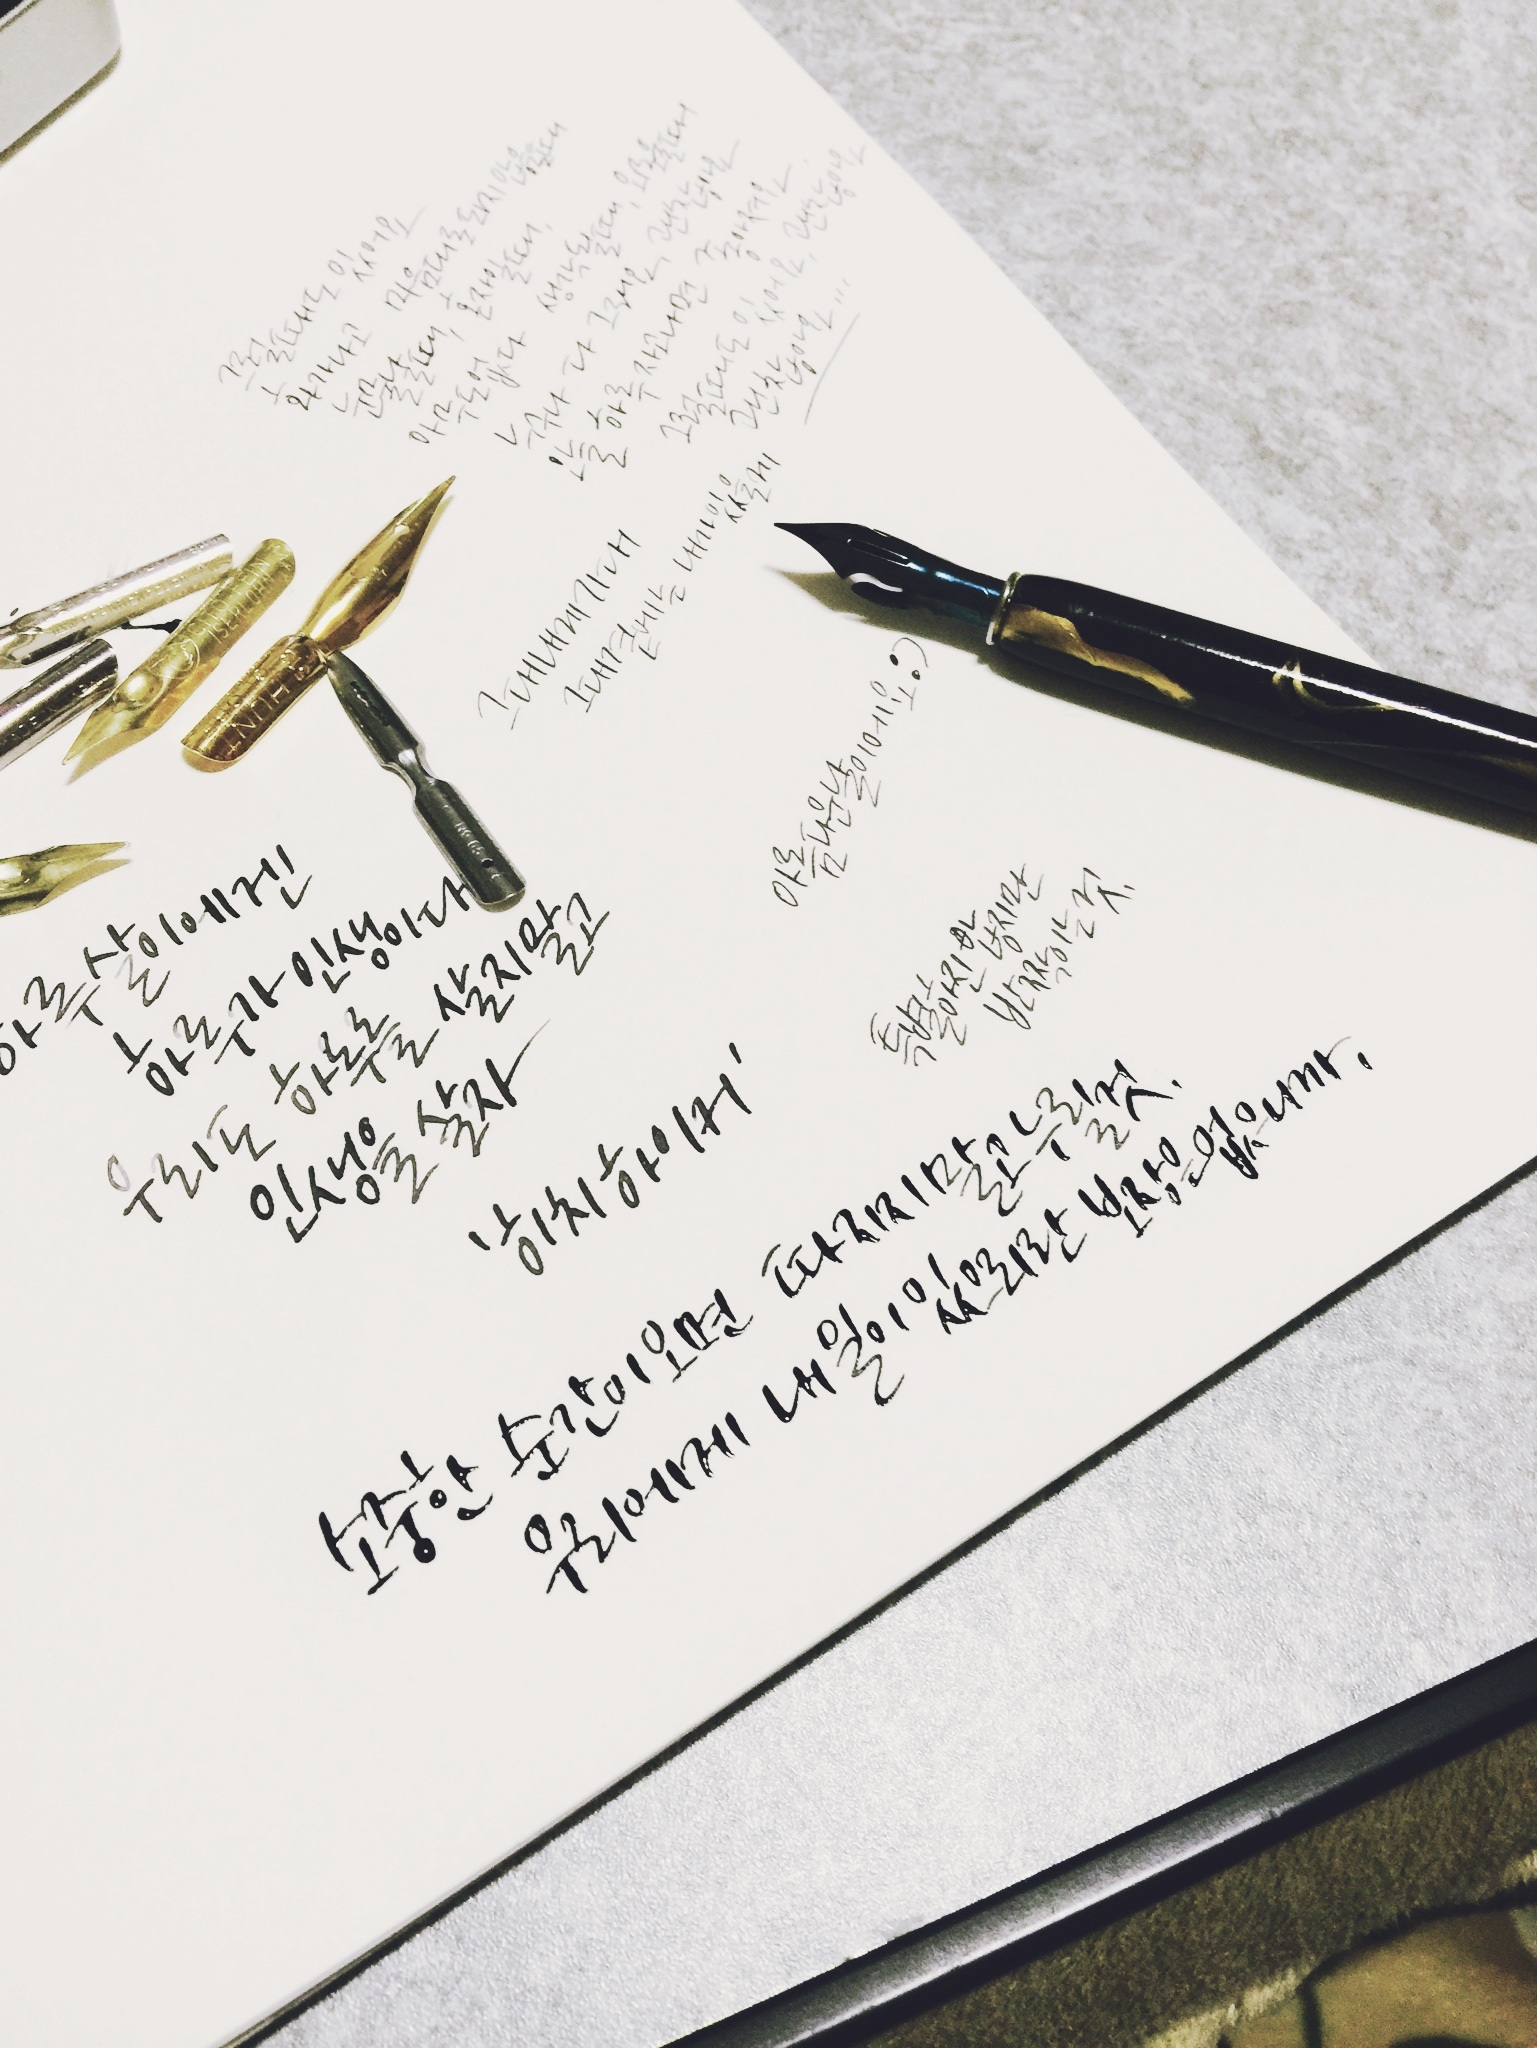
writing, line, california, brand, font, handwriting, calligraphy, document, hand print, soeun body, soeun fonts, soeun letters